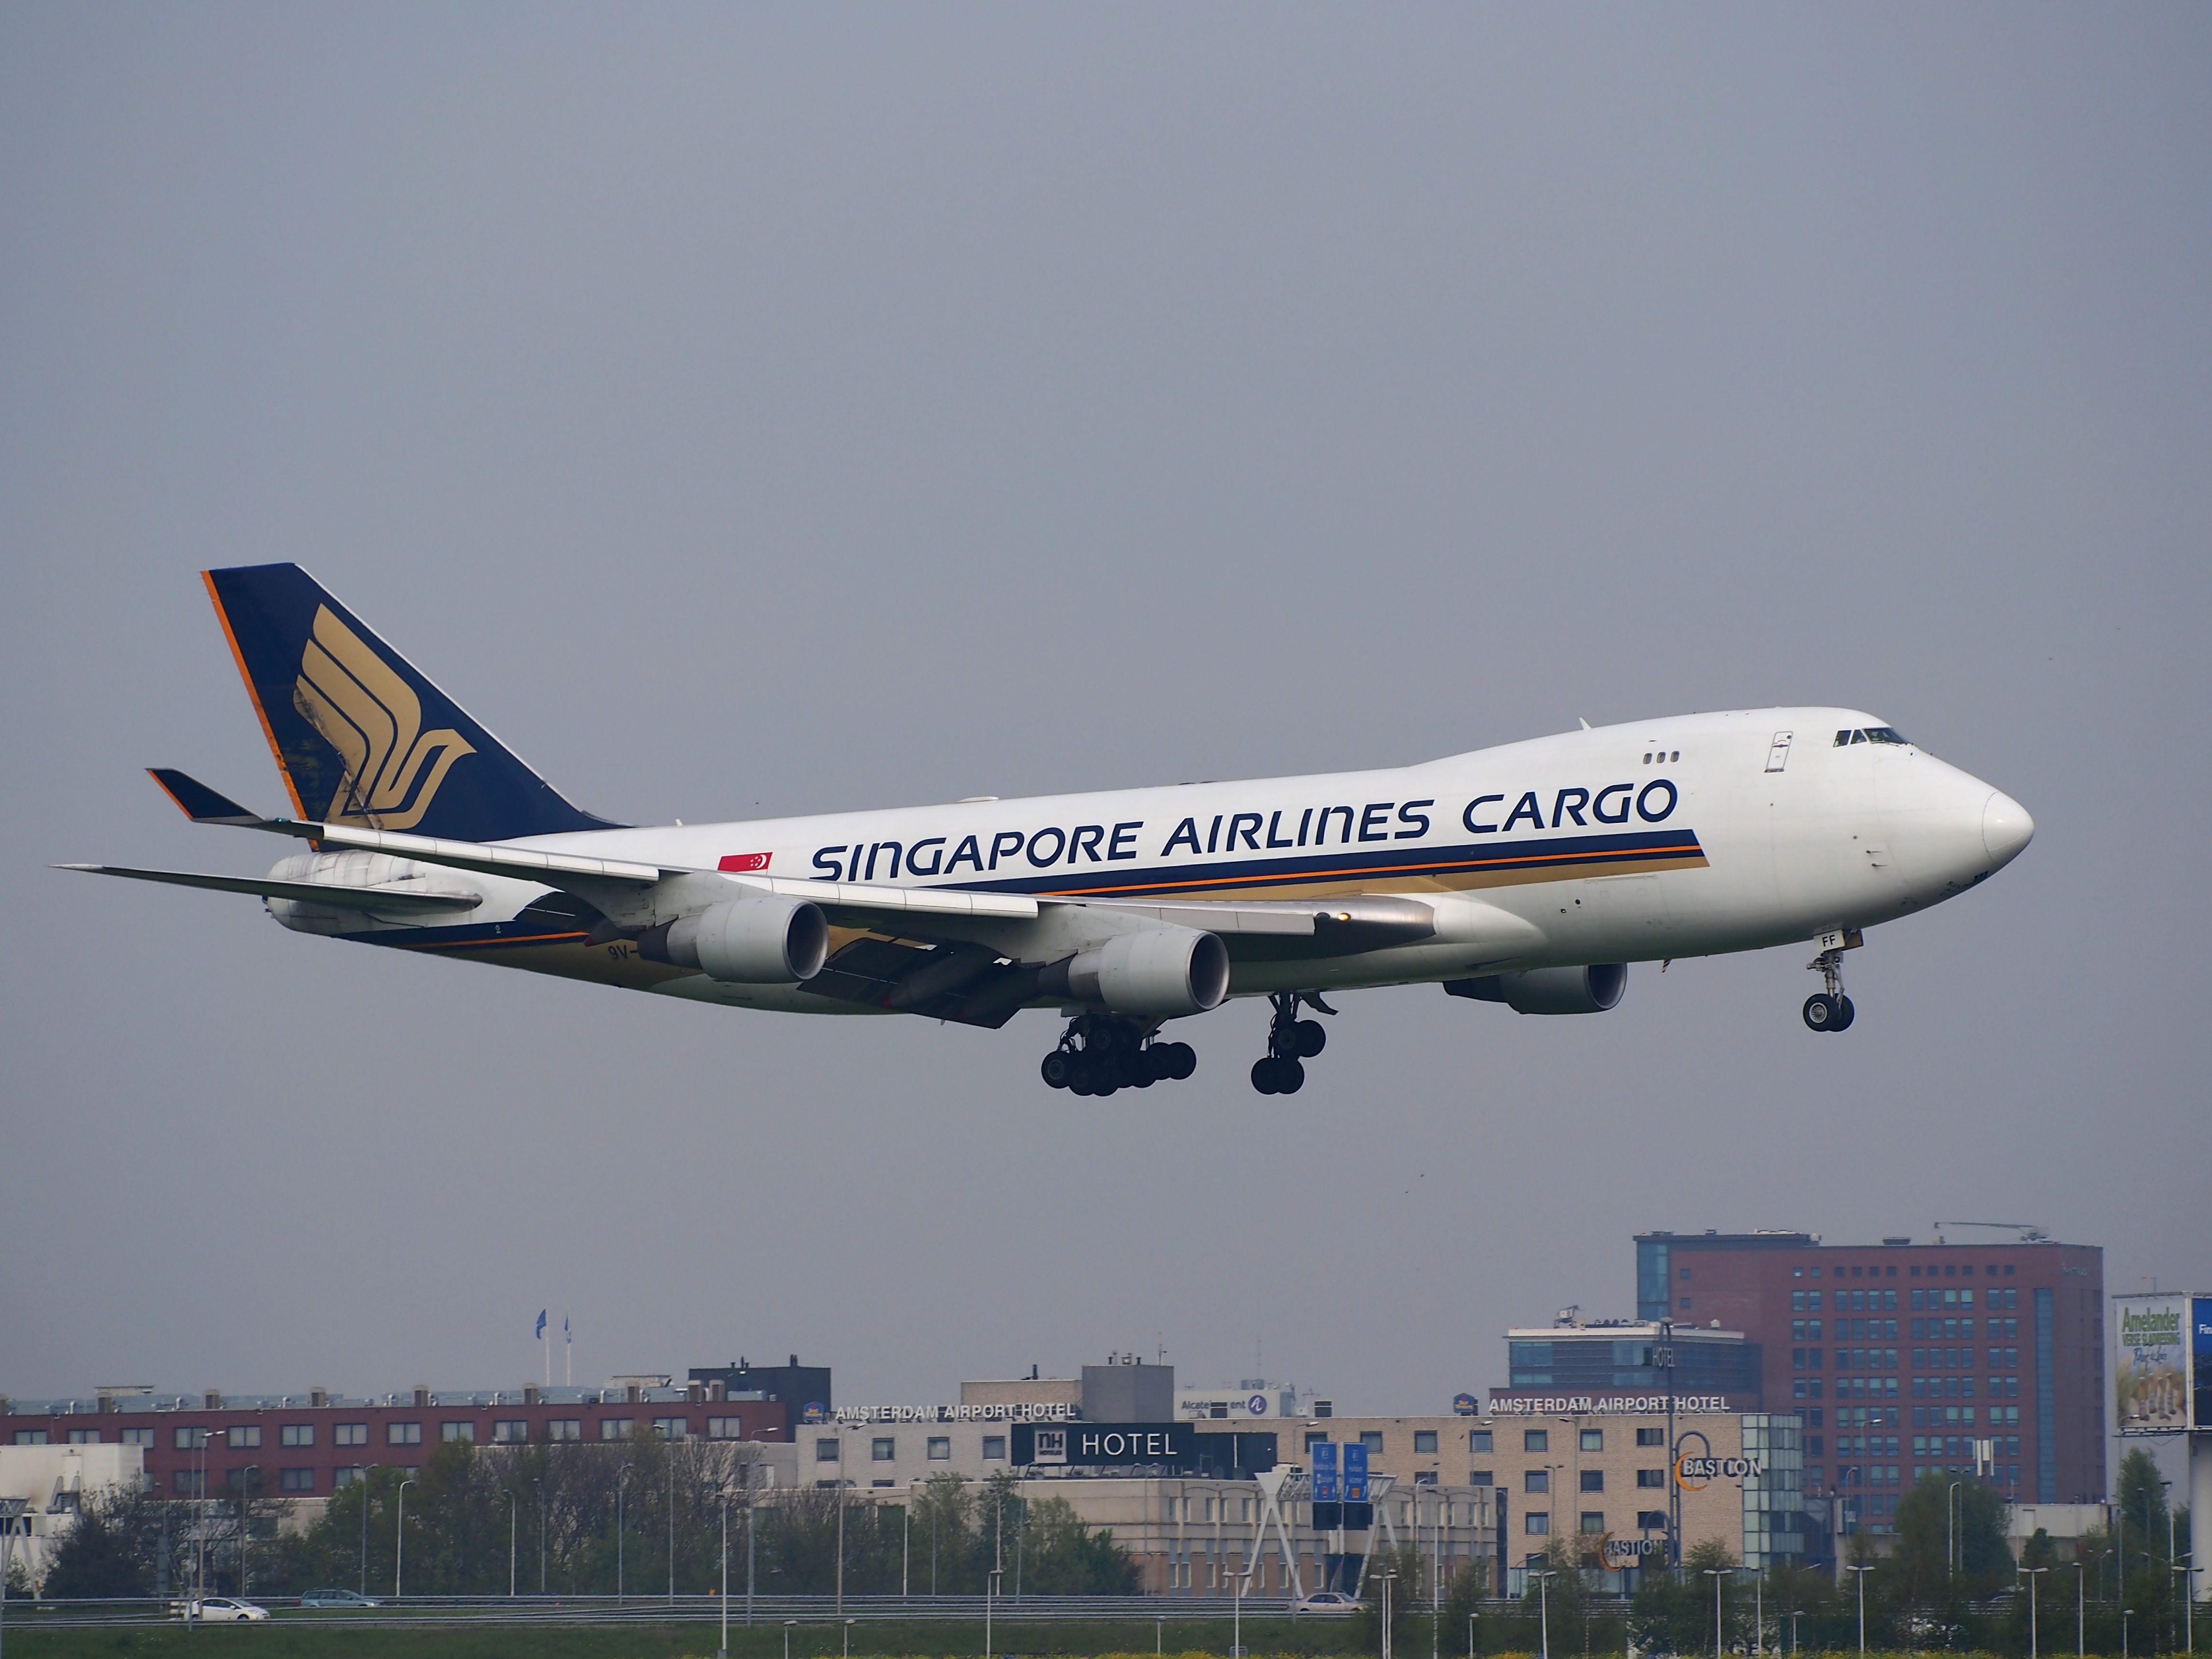
airport, airplane, aircraft, vehicle, airline, aviation, airliner, cargo, airbus, landing, schiphol, boeing, takeoff, jet aircraft, airbus a330, boeing 787 dreamliner, boeing 777, boeing 747, jumbo jet, boeing 767, air travel, singapore airlines, boeing 757, atmosphere of earth, wide body aircraft, narrow body aircraft